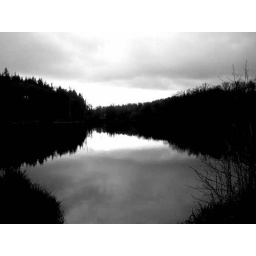
Shearwater lake in black and white.